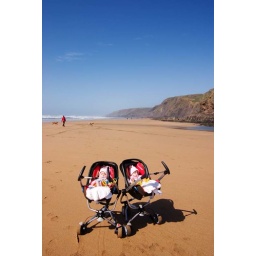
The girls on the beach near Bude